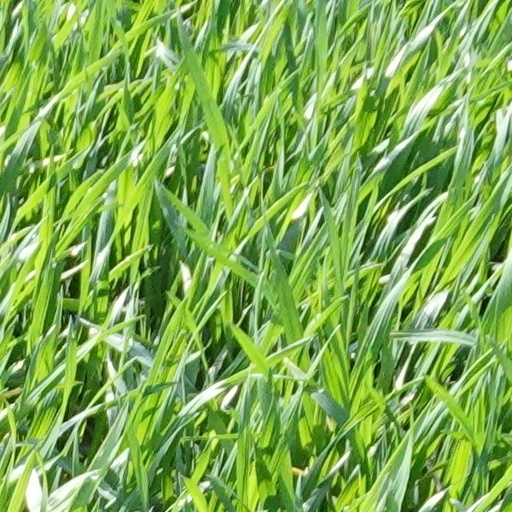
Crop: wheat